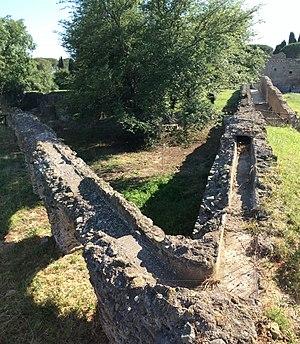
Bifurcation d'un aqueduc amenant l'eau de deux sources différentes